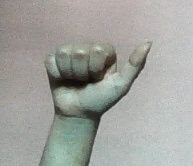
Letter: dhad